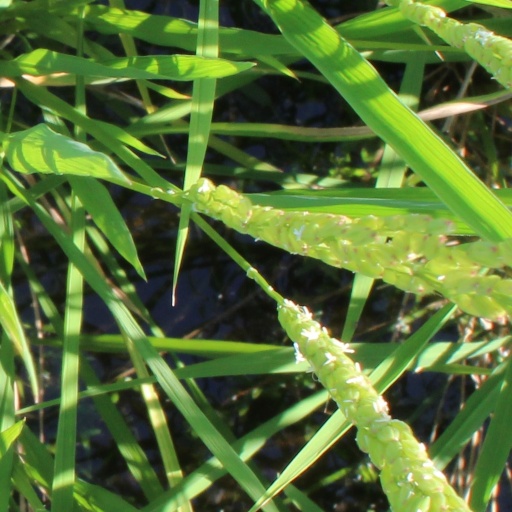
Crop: rice